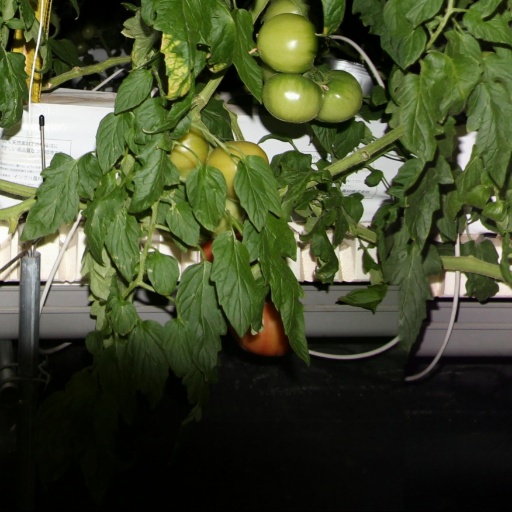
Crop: tomato